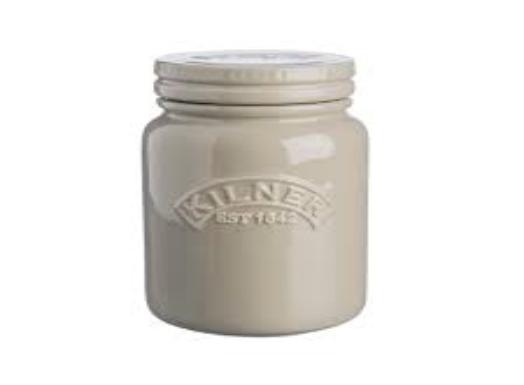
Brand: kilner
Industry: Necessities